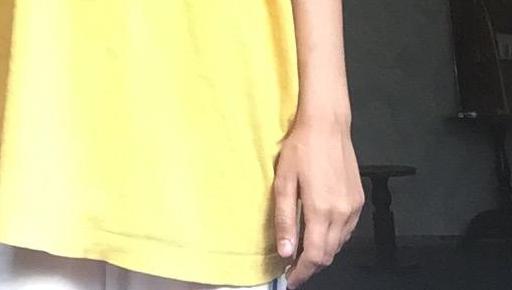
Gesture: no_gesture